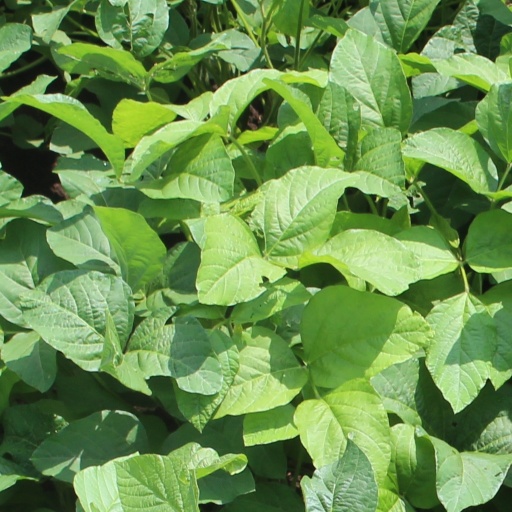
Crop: soybean